List of educational institutions in Kakinada

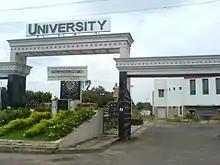
JNTU University entrance

Kakinada, the headquarters of Kakinada district in Andhra Pradesh, is a major educational hub, catering to the growing educational needs of the state. Over the past three decades, the city has seen significant growth in the number of residential colleges offering quality secondary education. Kakinada is home to several professional institutions, providing courses in engineering, medicine, information technology, law, and management at both graduate and postgraduate levels.